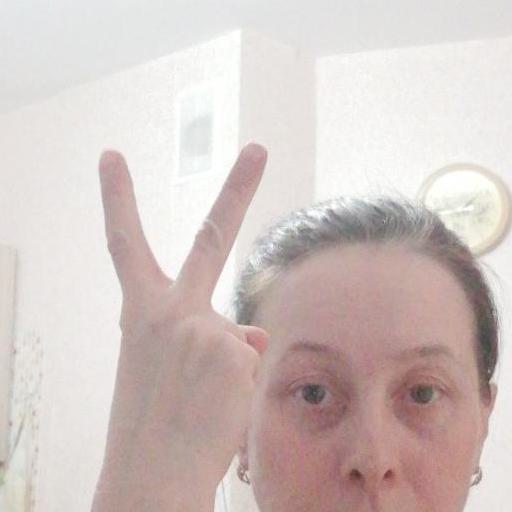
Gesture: peace_inverted